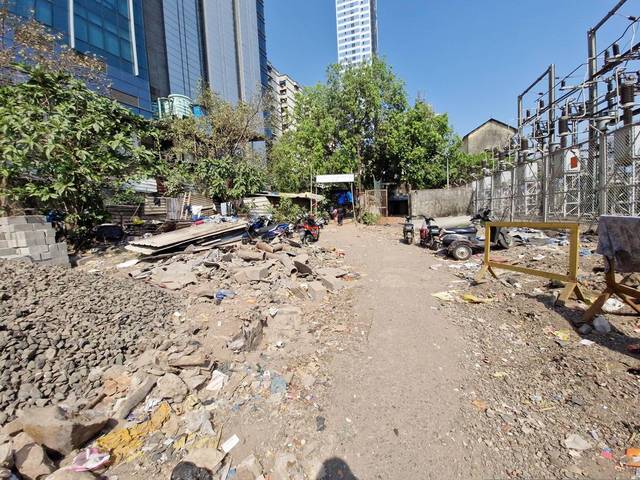
Region: India
Coordinates: 19.01, 72.837